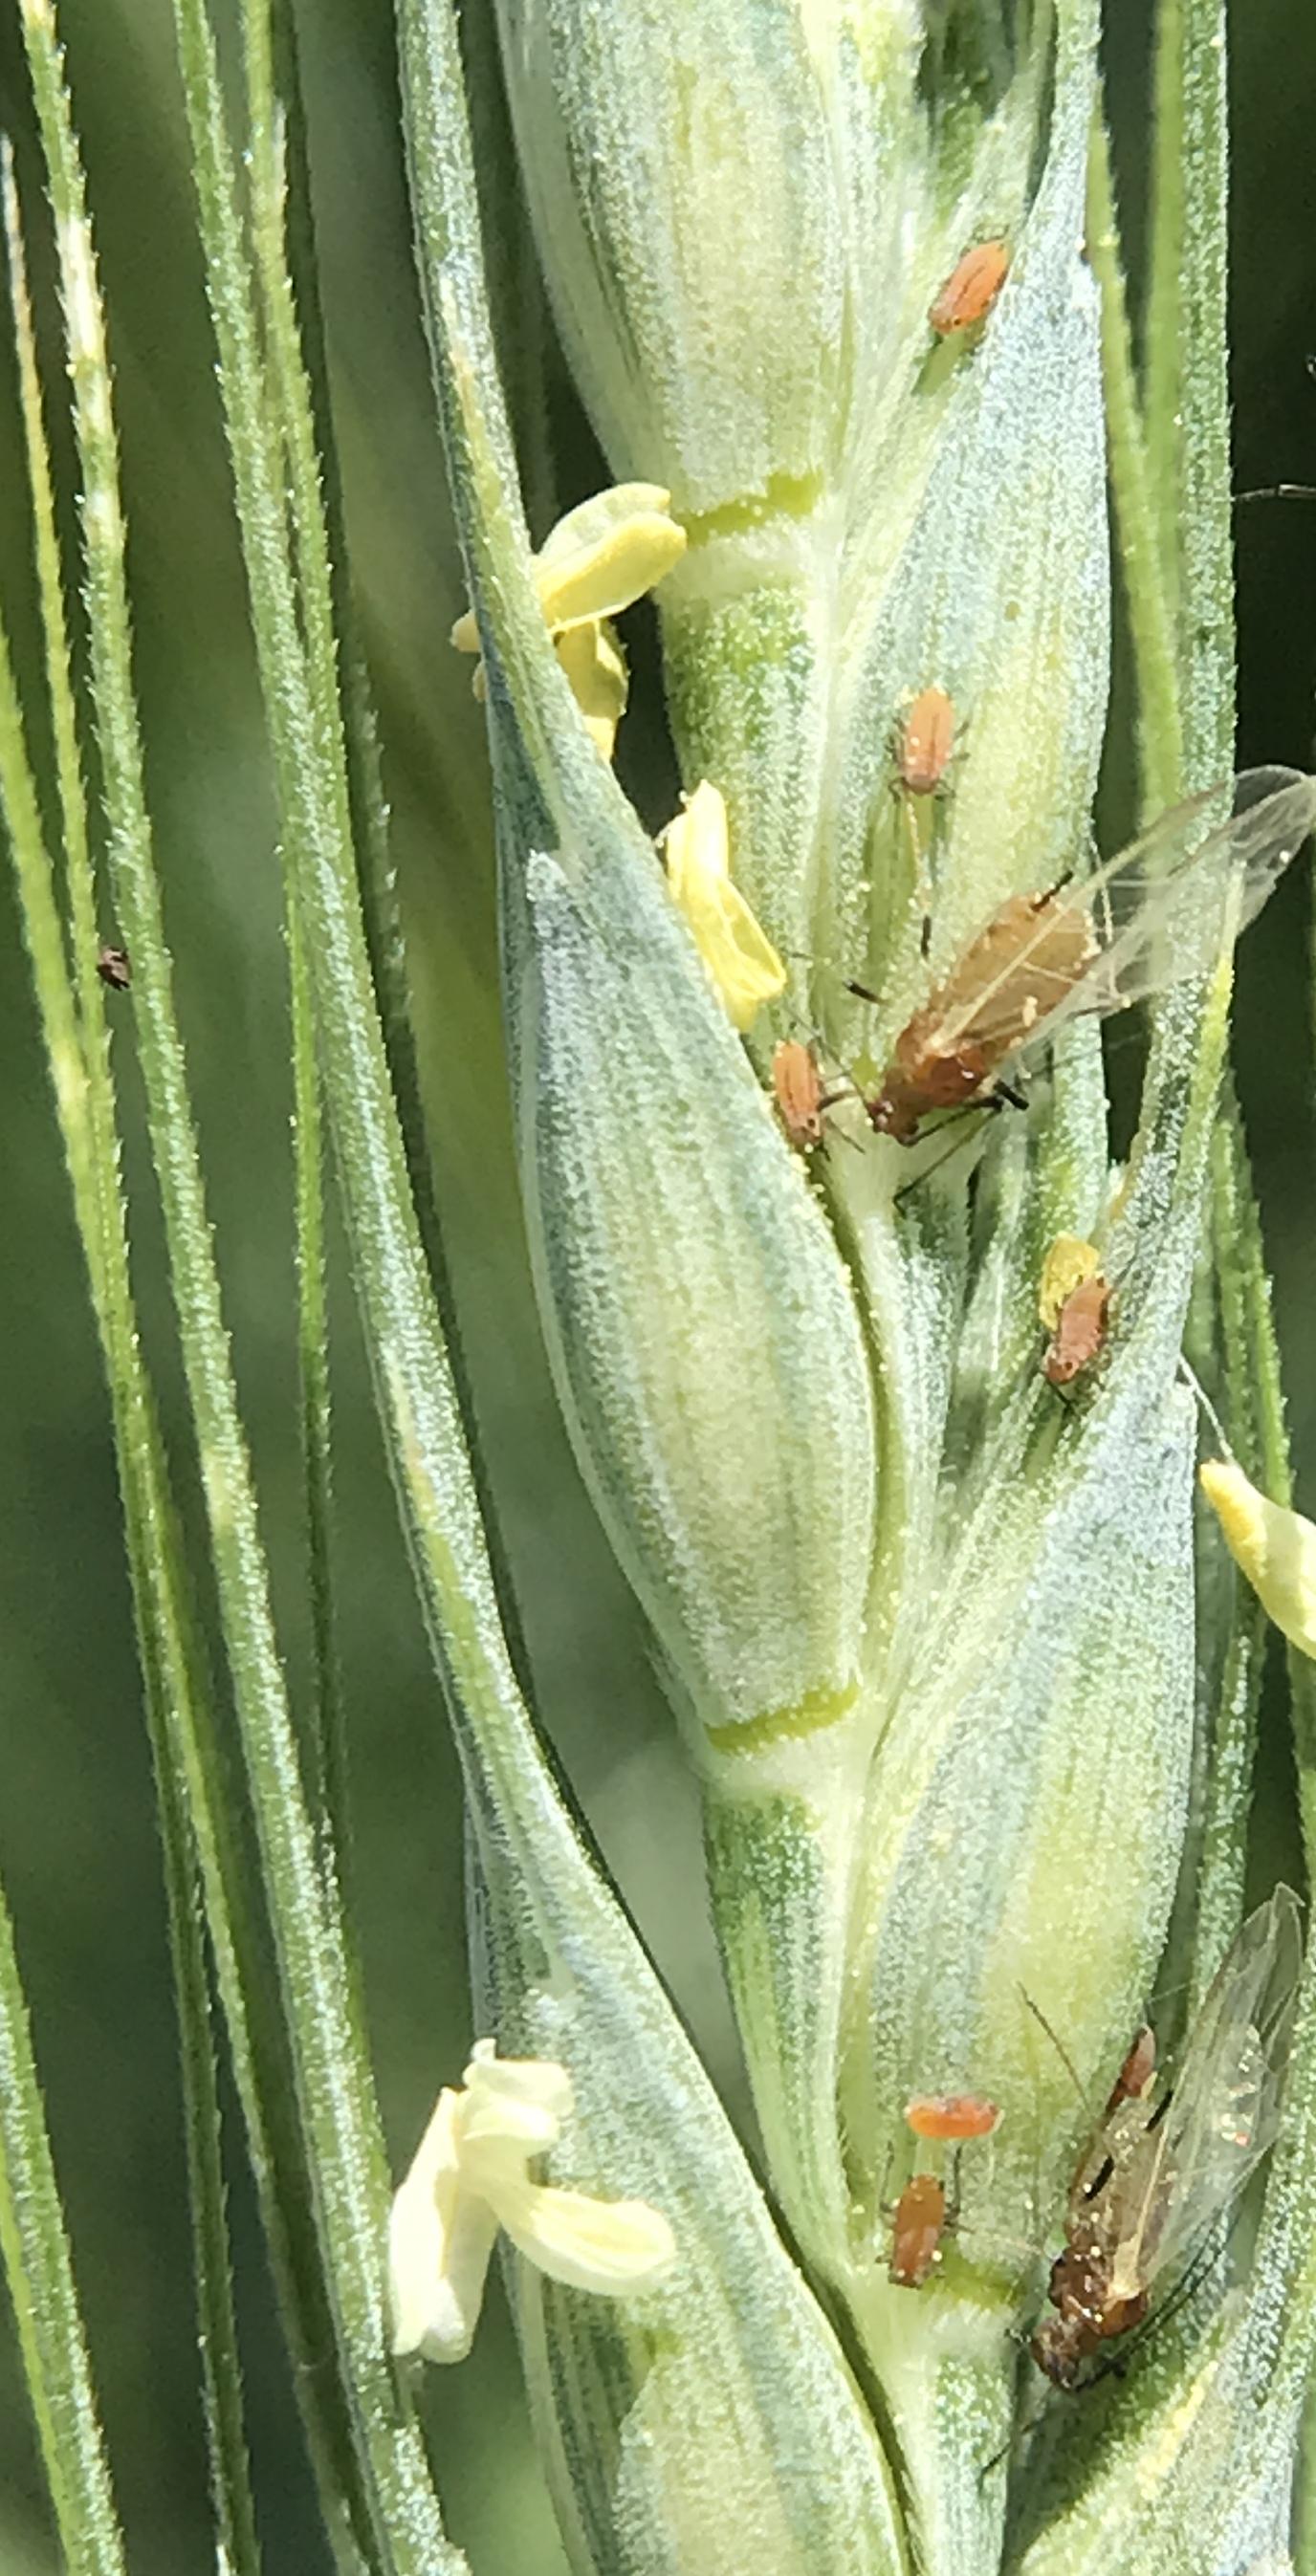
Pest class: english_grain_aphid